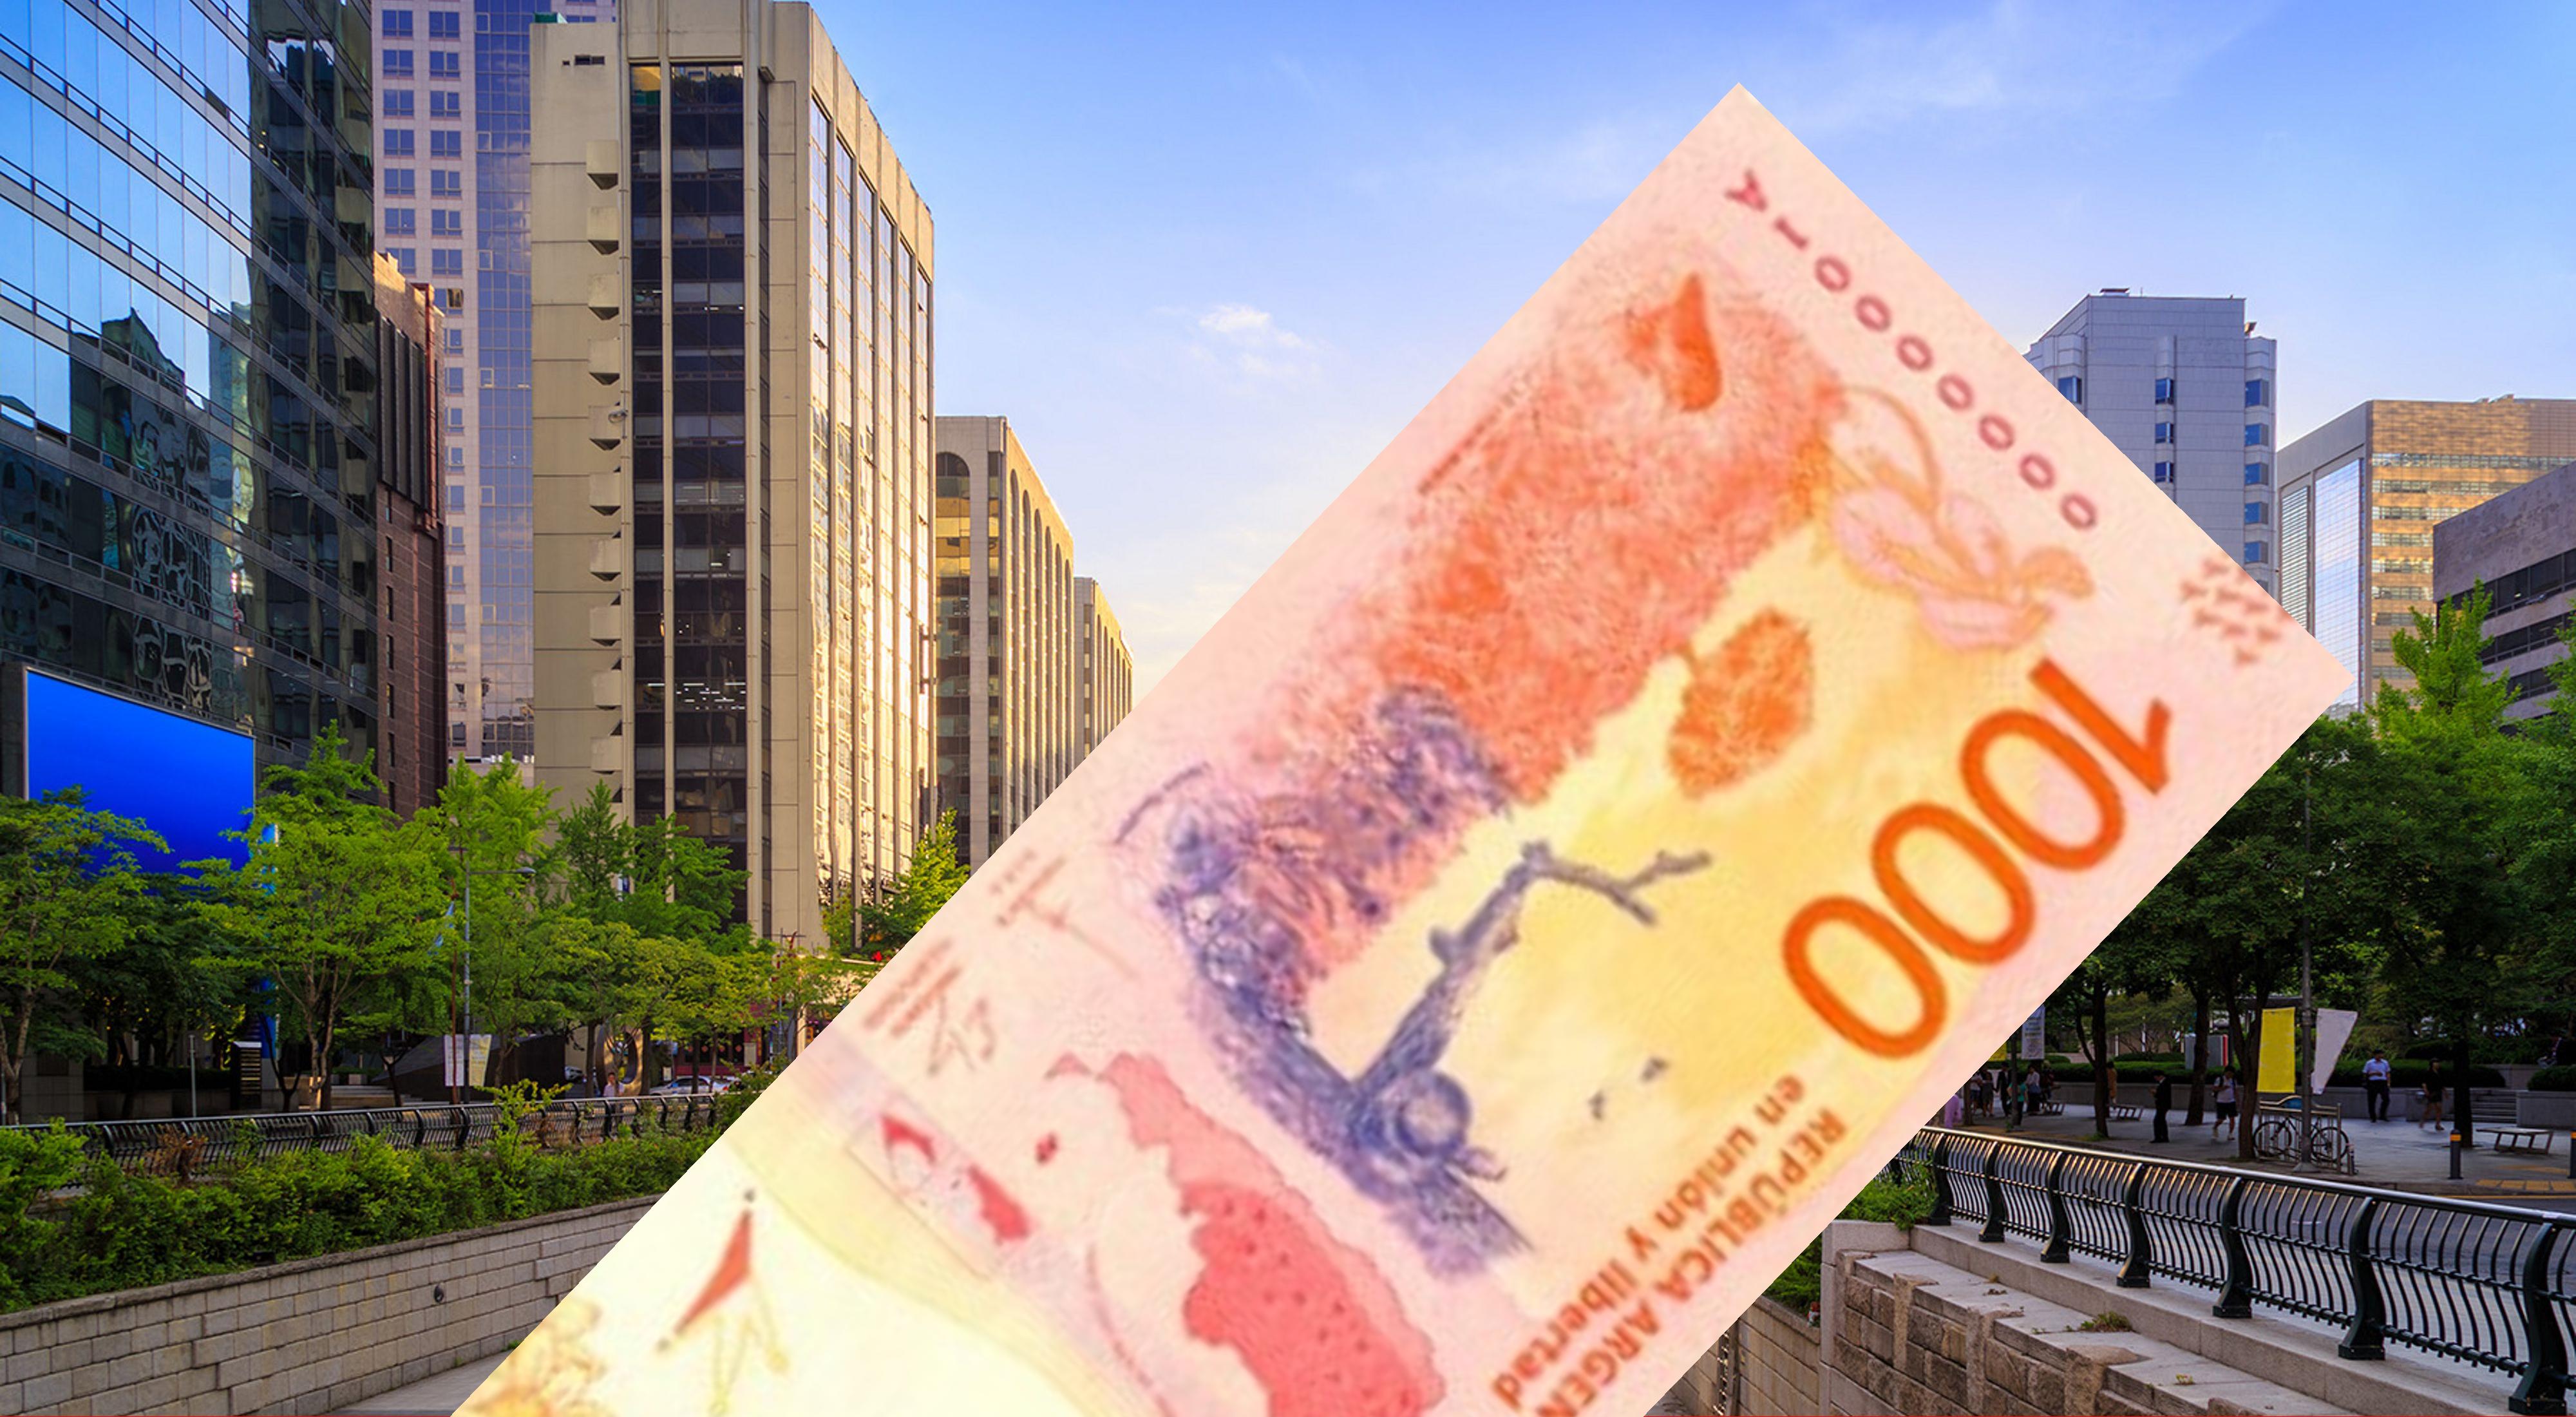
Denominación: 1000